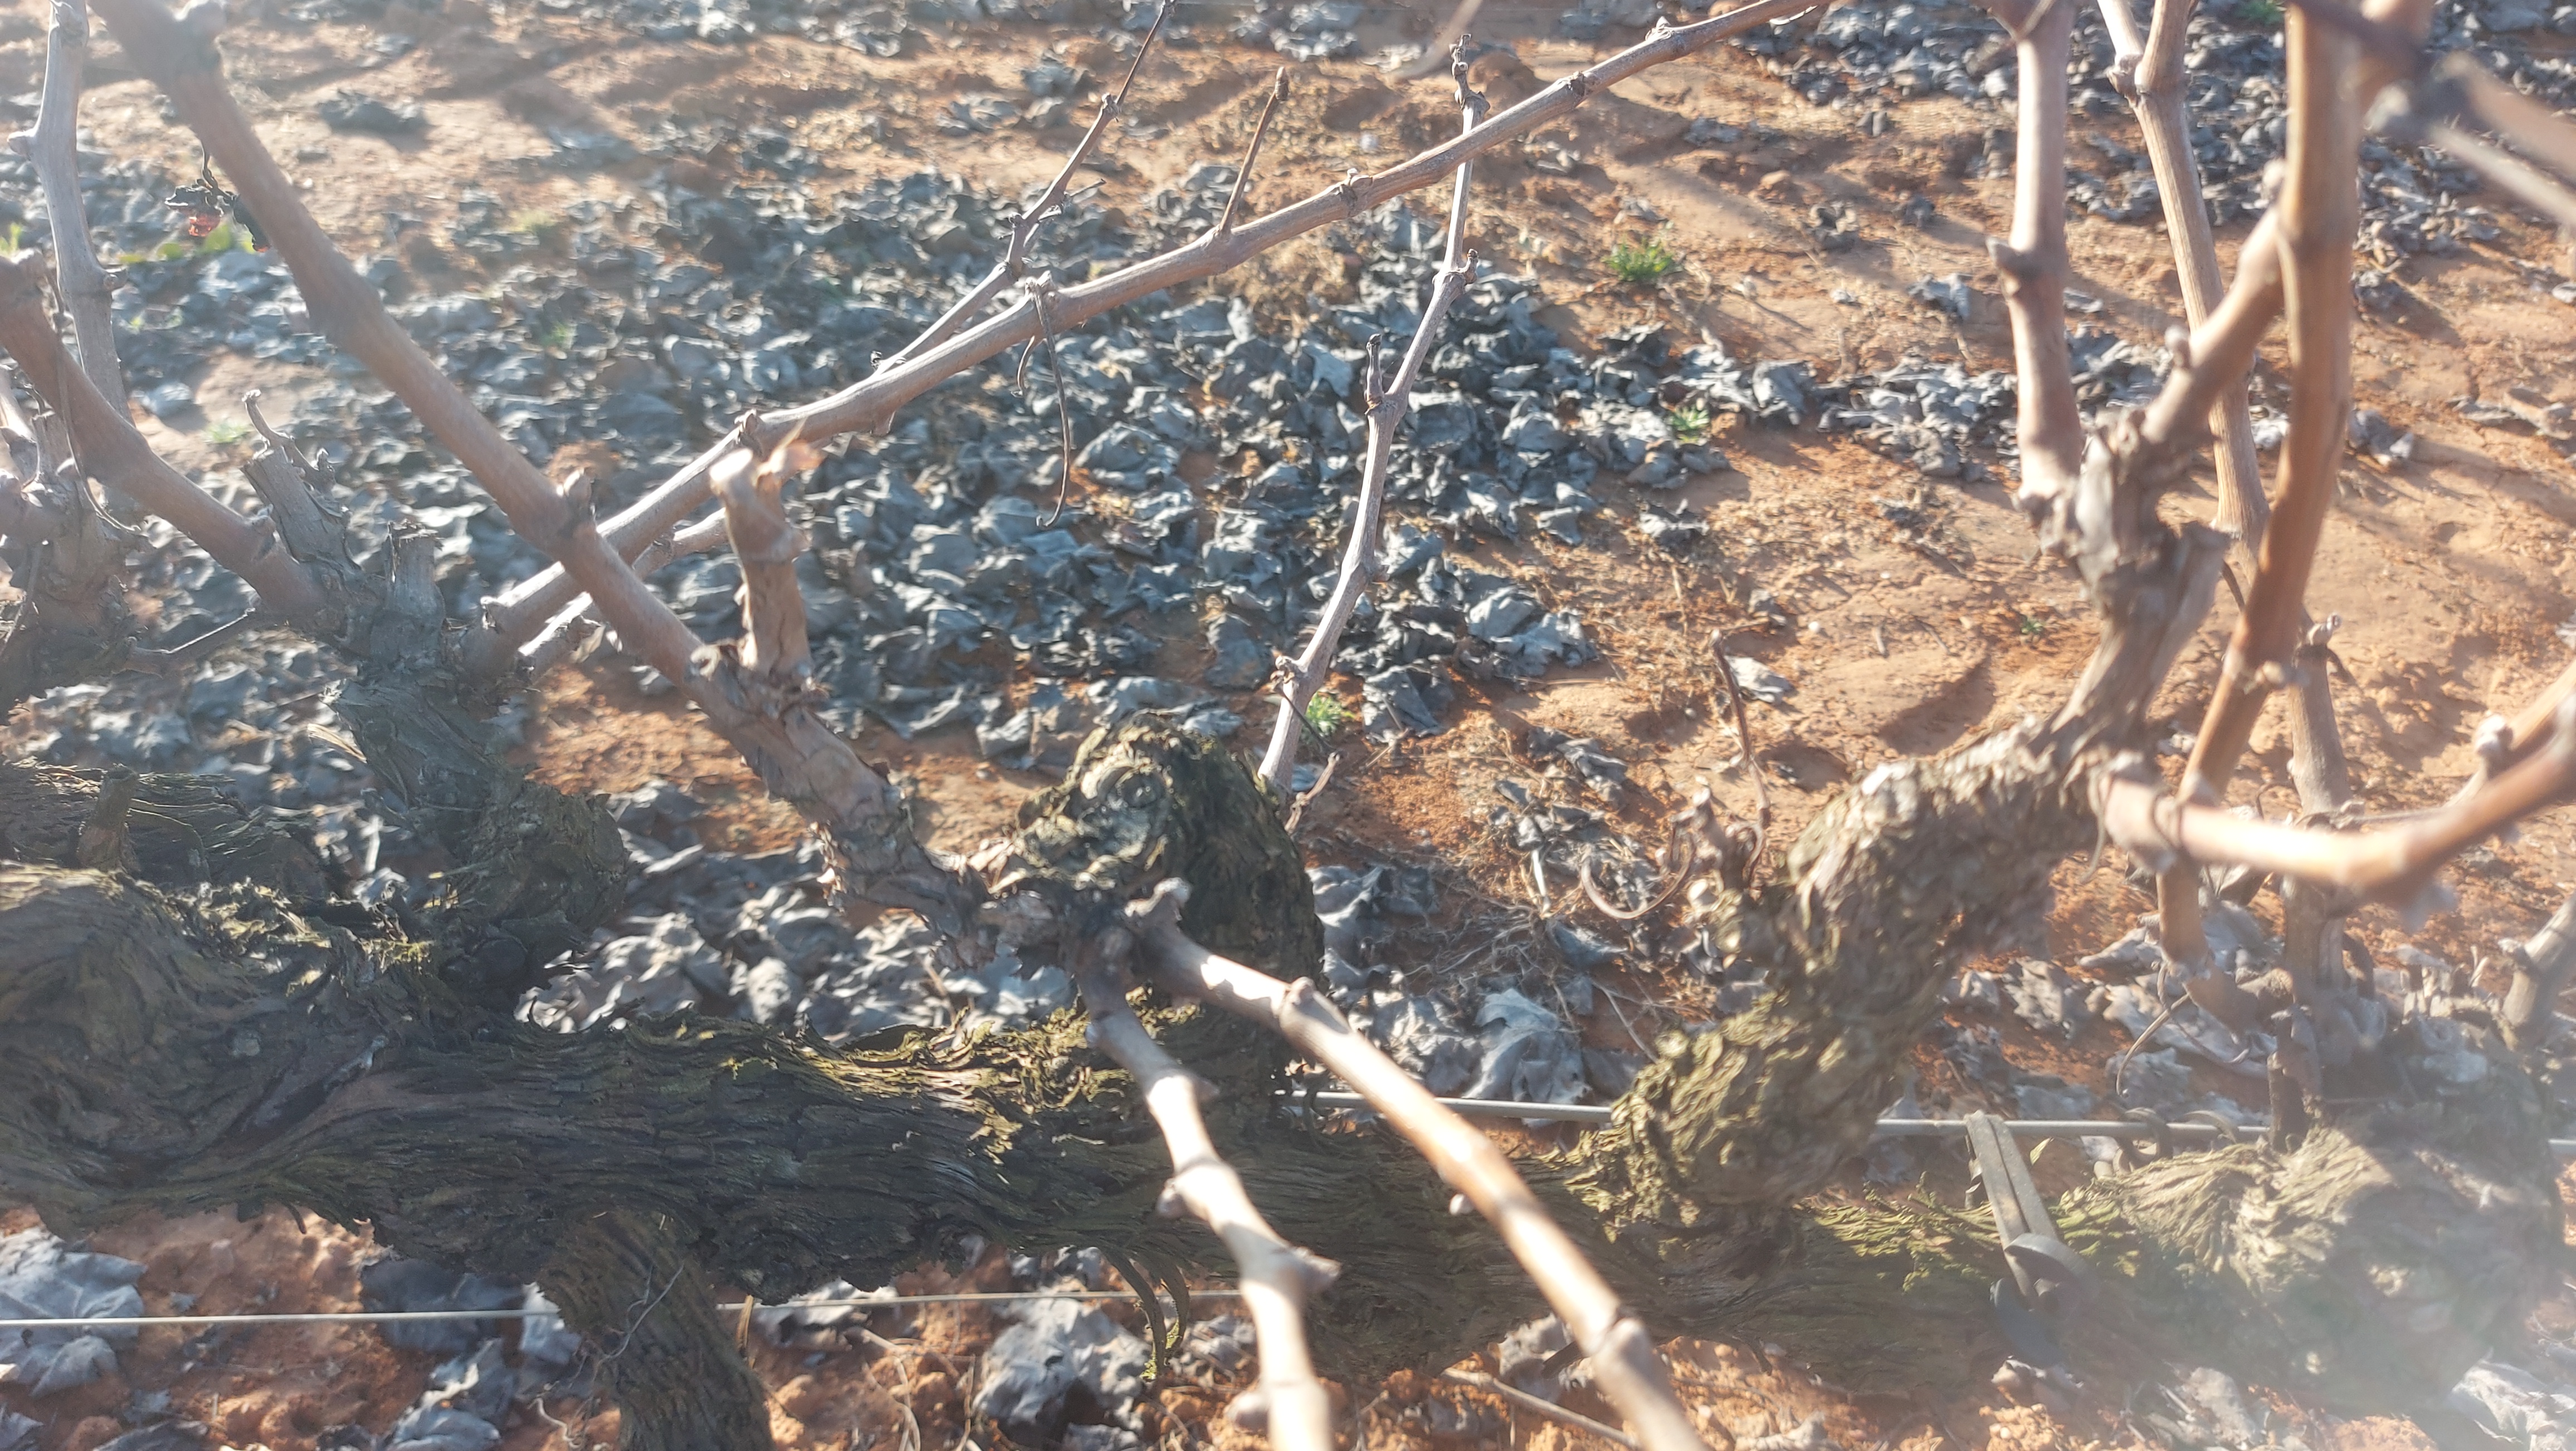
Unpruned shoots: 12
Pruned shoots: 0
Trunks: 2